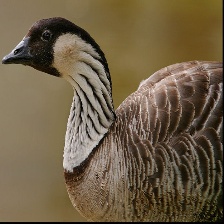
Species: HAWAIIAN GOOSE
Scientific name: BRANTA SANDVICENSIS
ImageNet parent category: goose